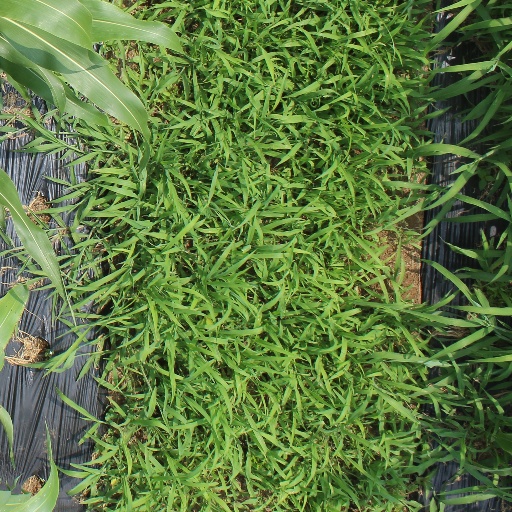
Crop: sorghum